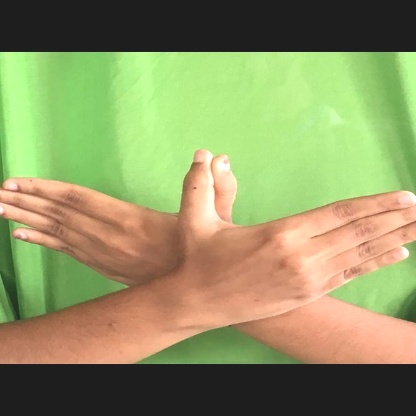
Mudra: Garuda